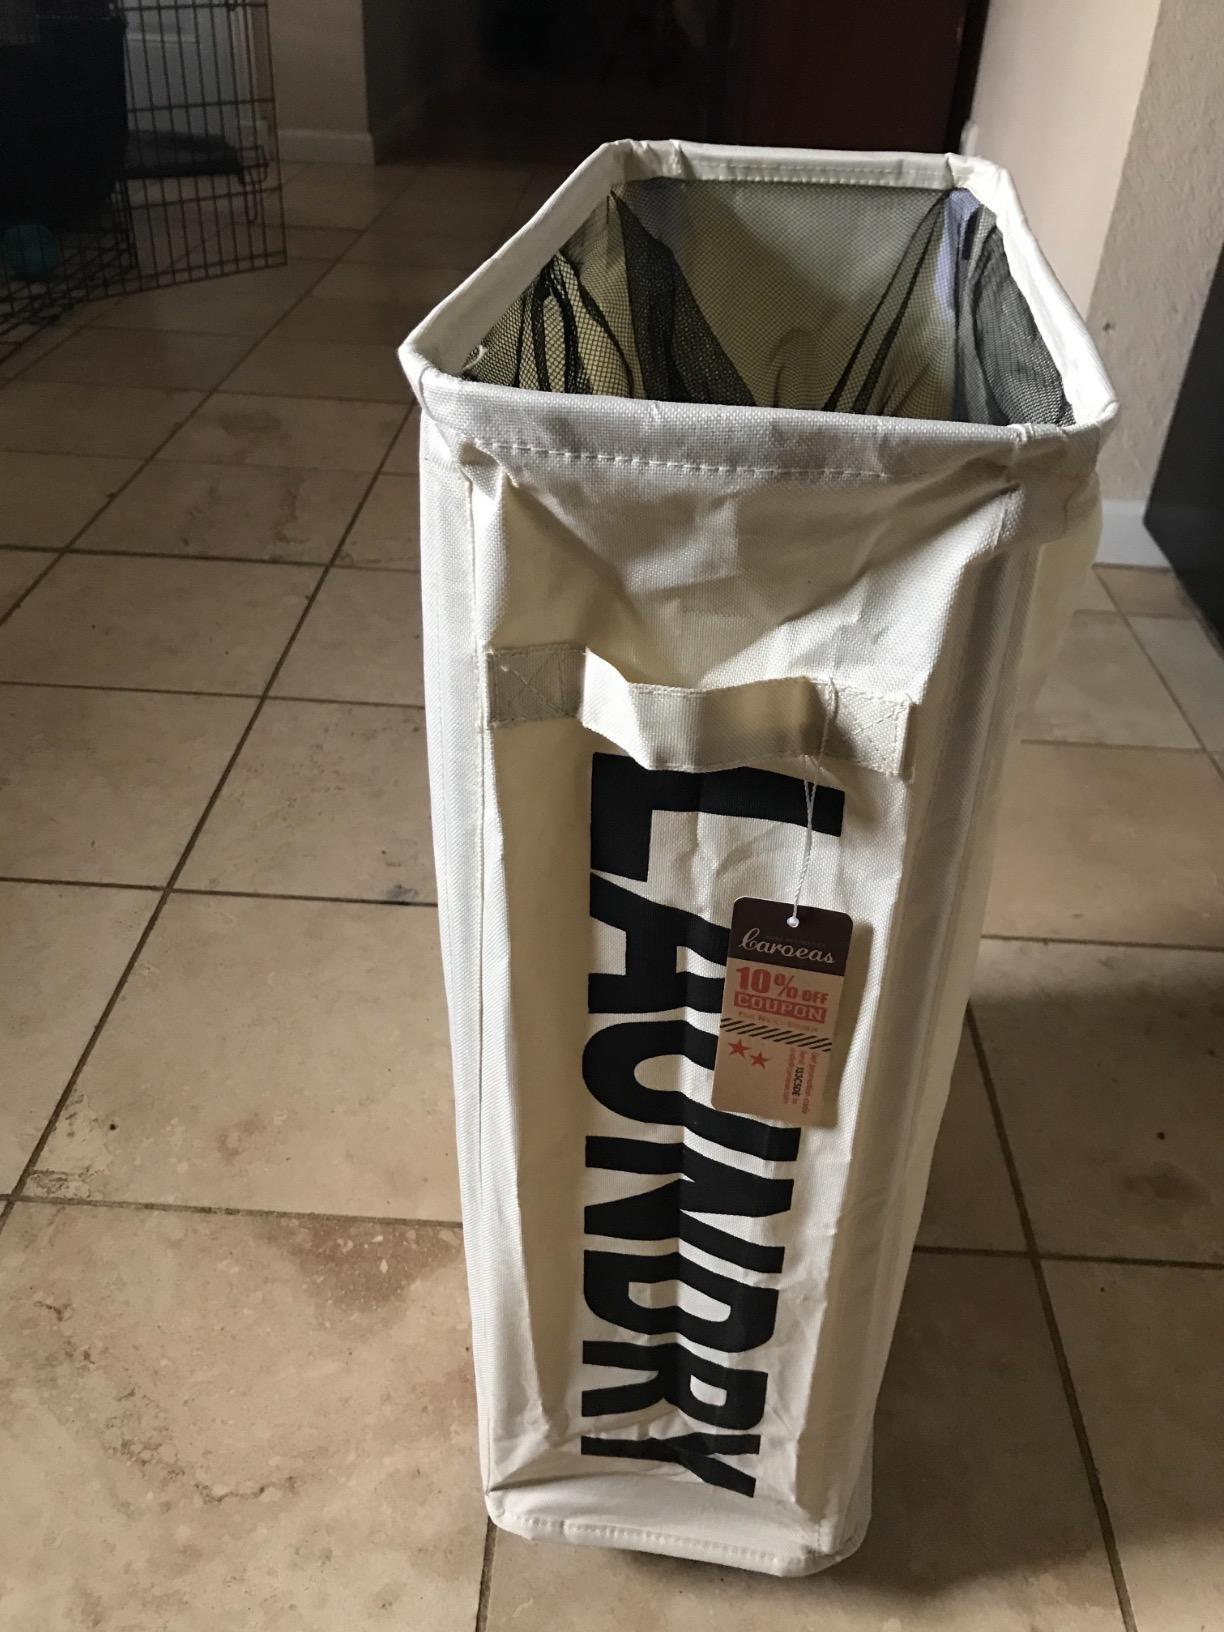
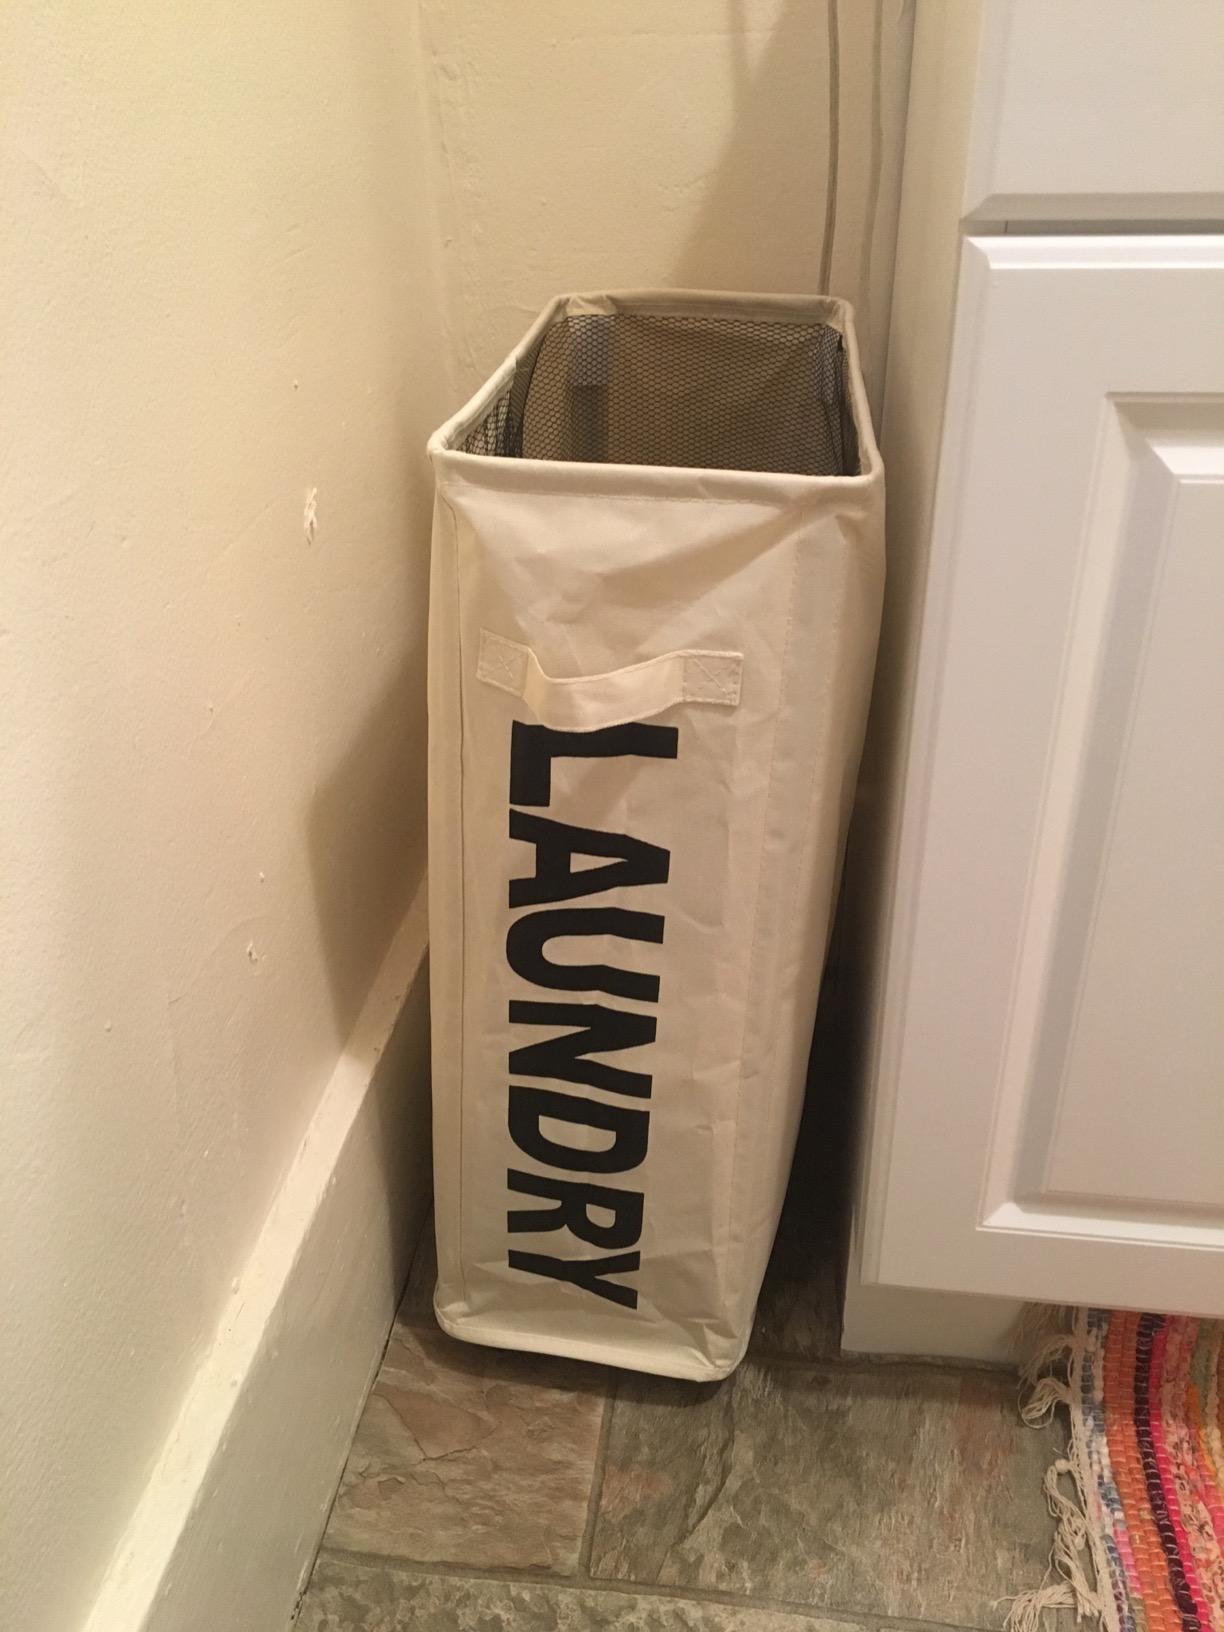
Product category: items_hamper
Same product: yes